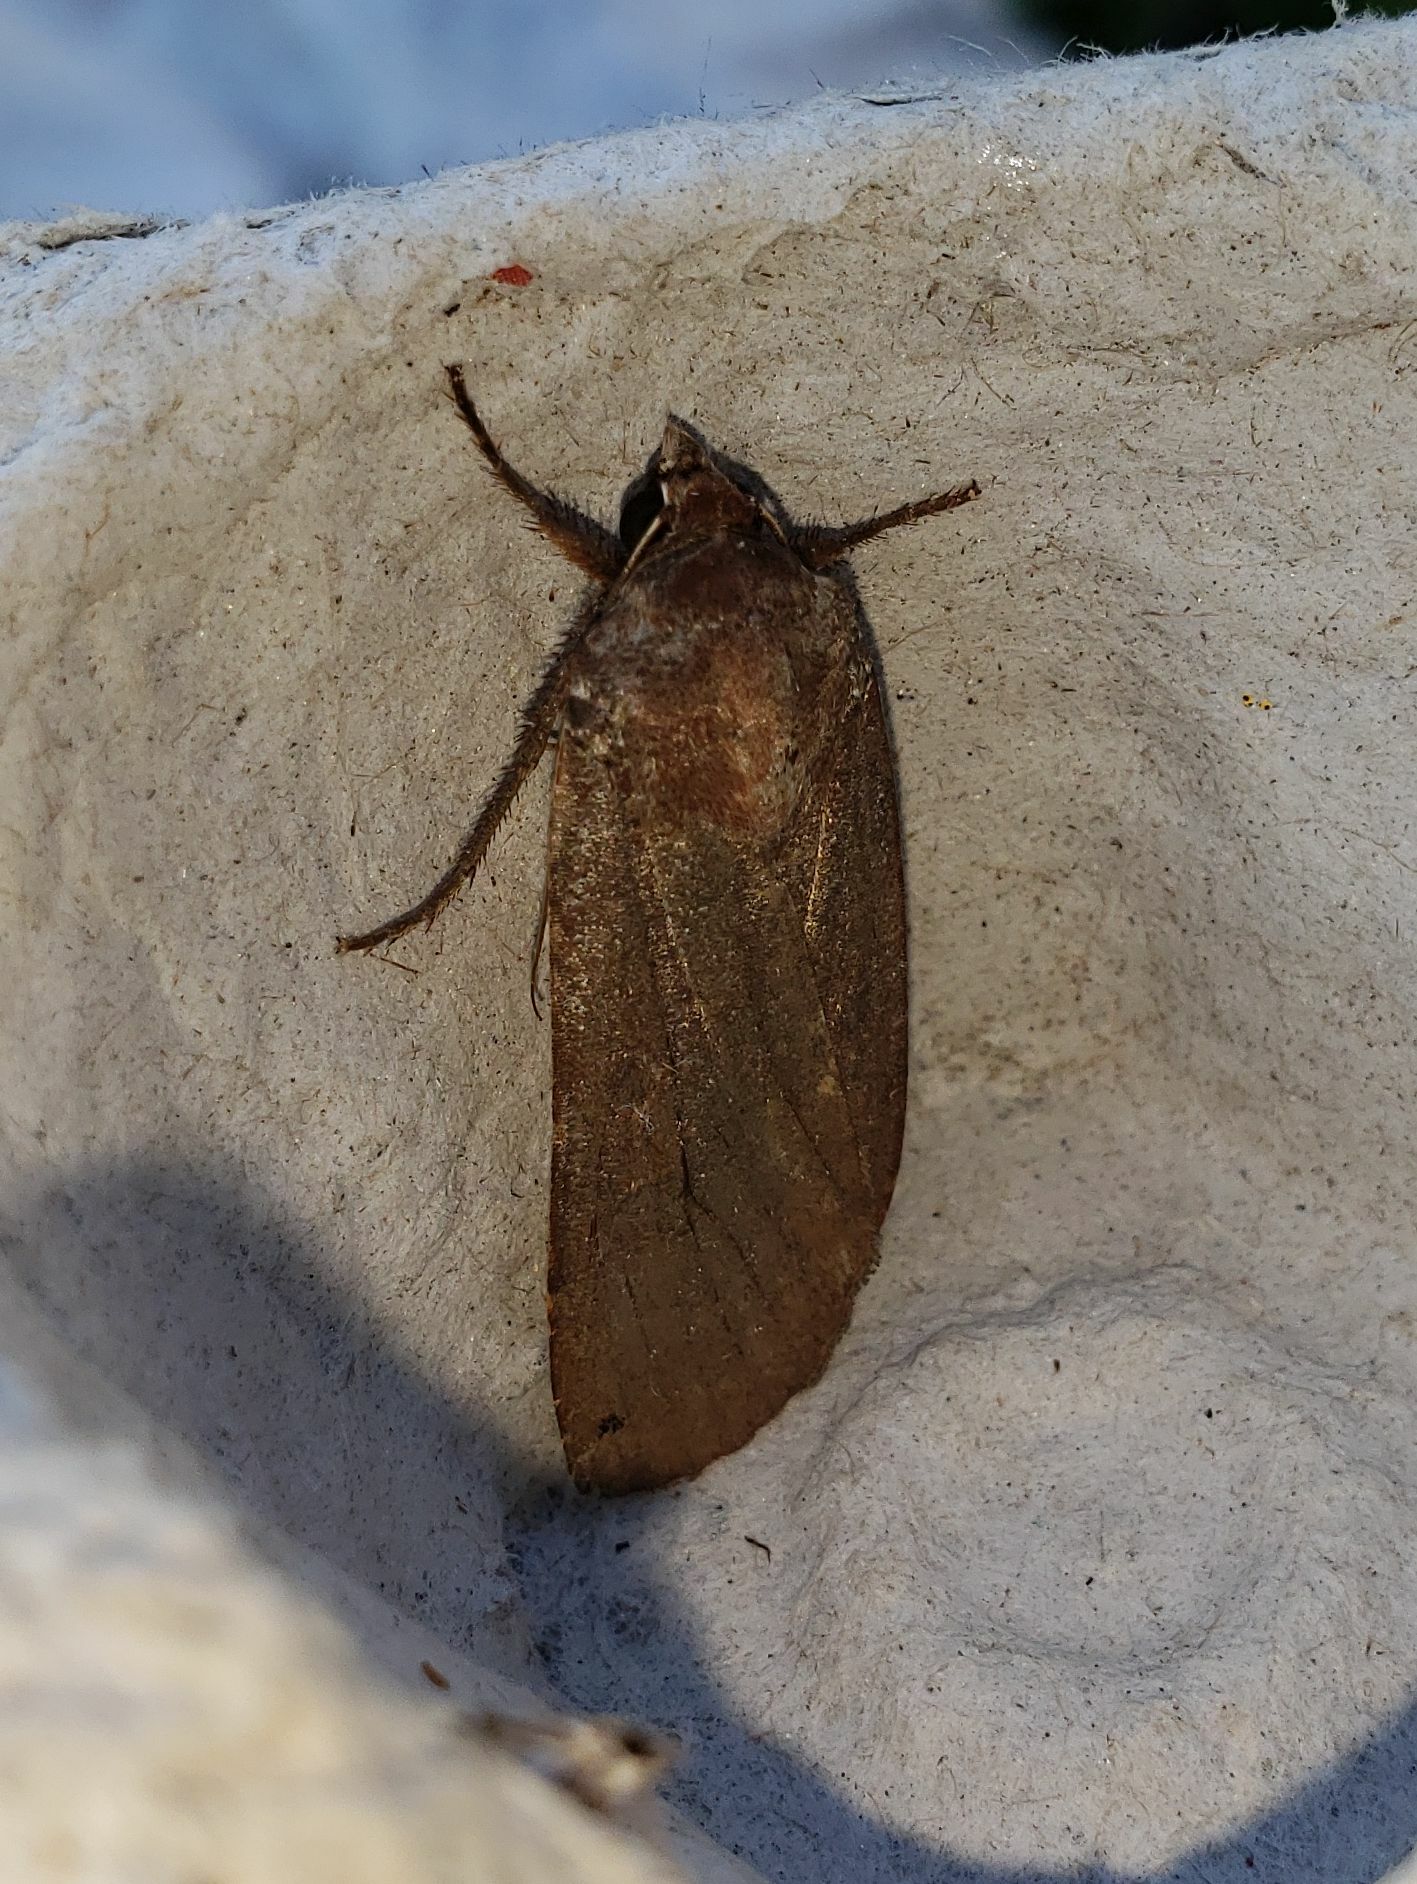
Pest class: cutworms